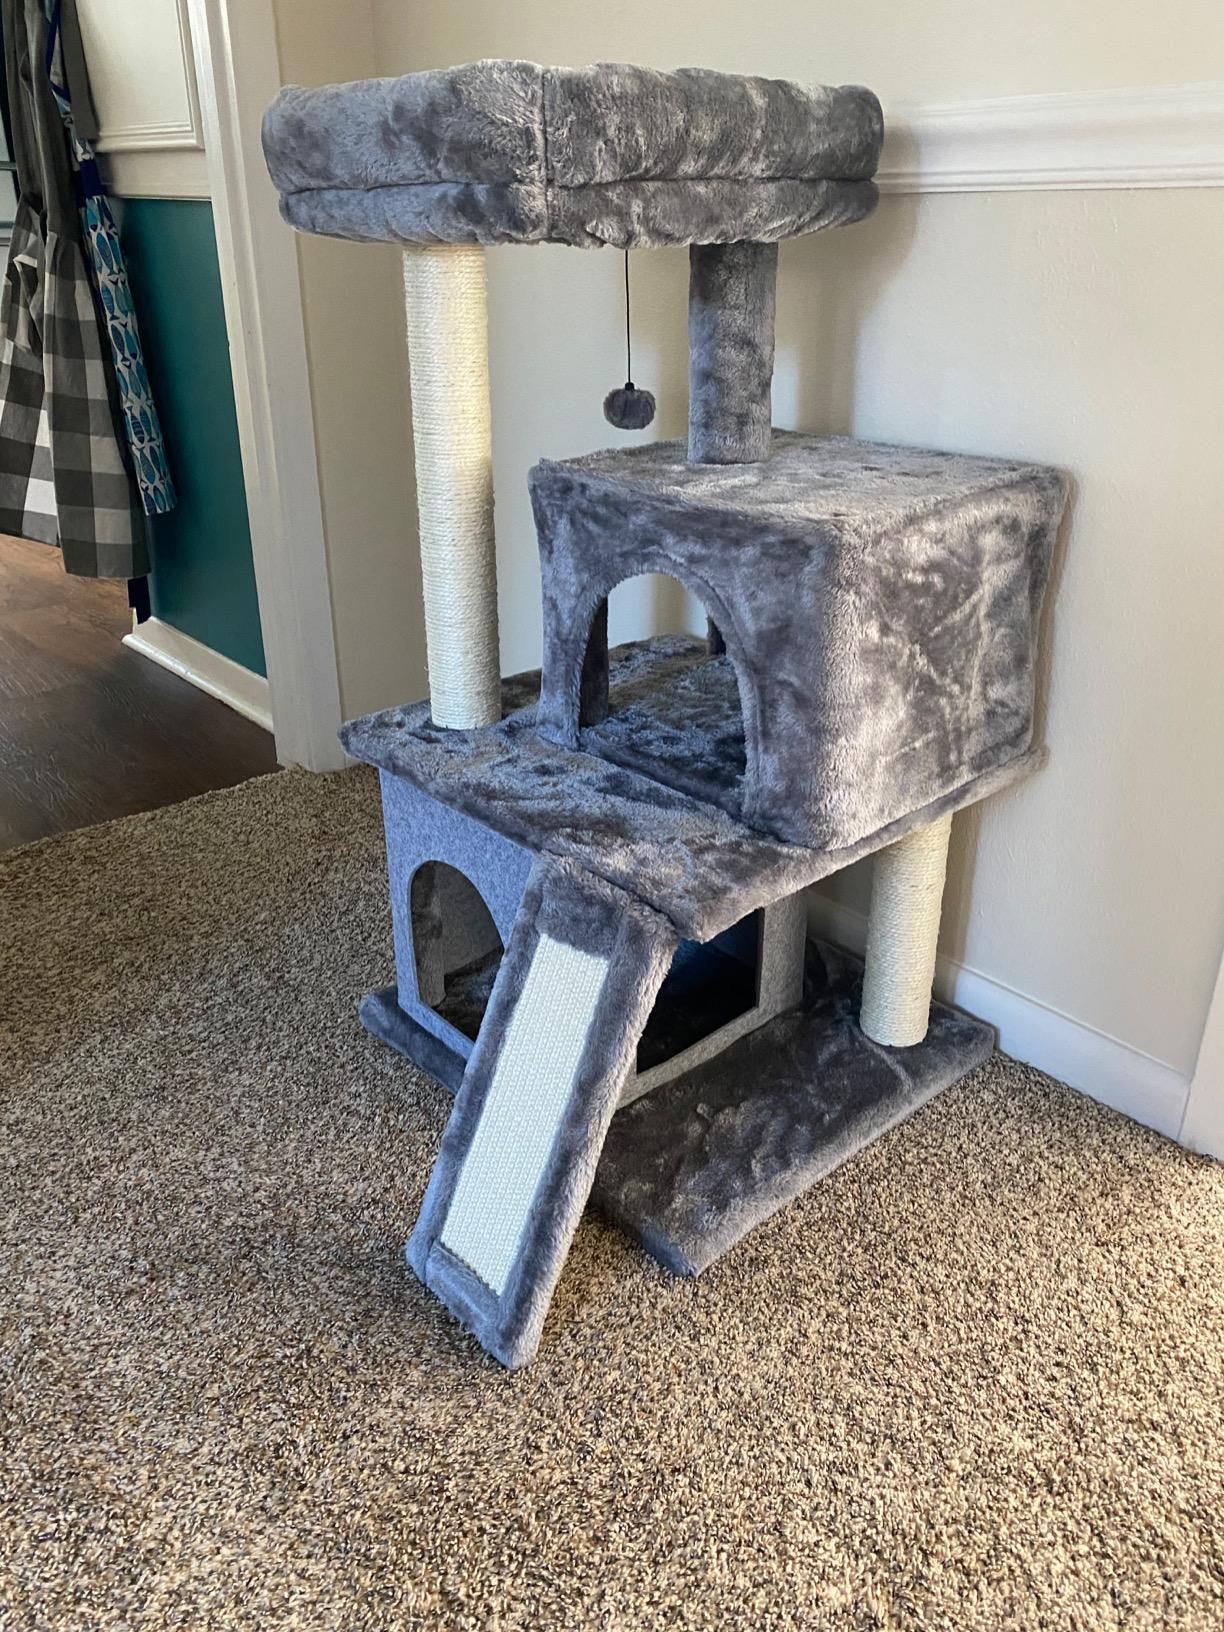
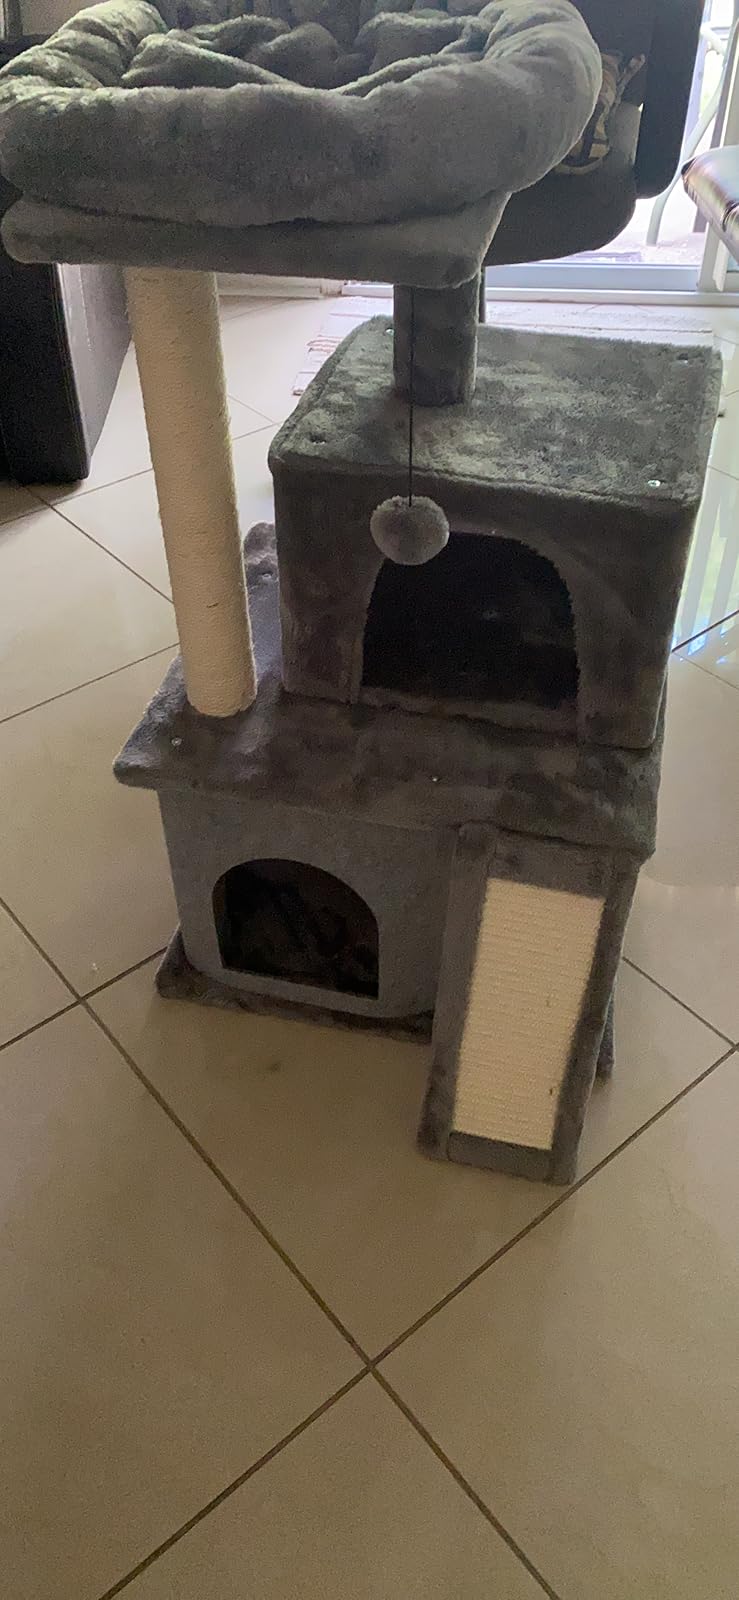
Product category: items_cat tree
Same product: yes